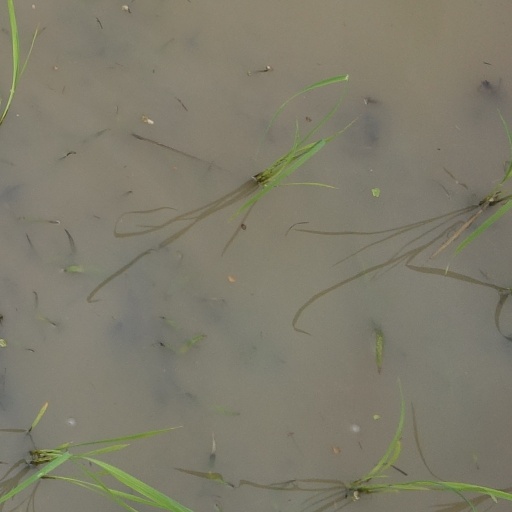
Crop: rice